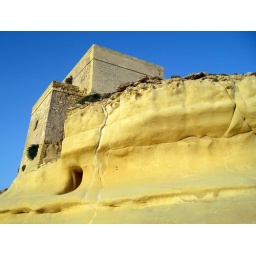
The Xlendi tower above the distinctive yellow cliffs